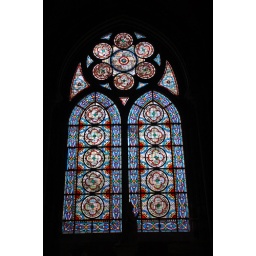
Stained glass window panels with quatrefoil designs in circles